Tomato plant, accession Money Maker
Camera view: horizontal (90 deg, fisheye); turntable rotation: 120 degrees
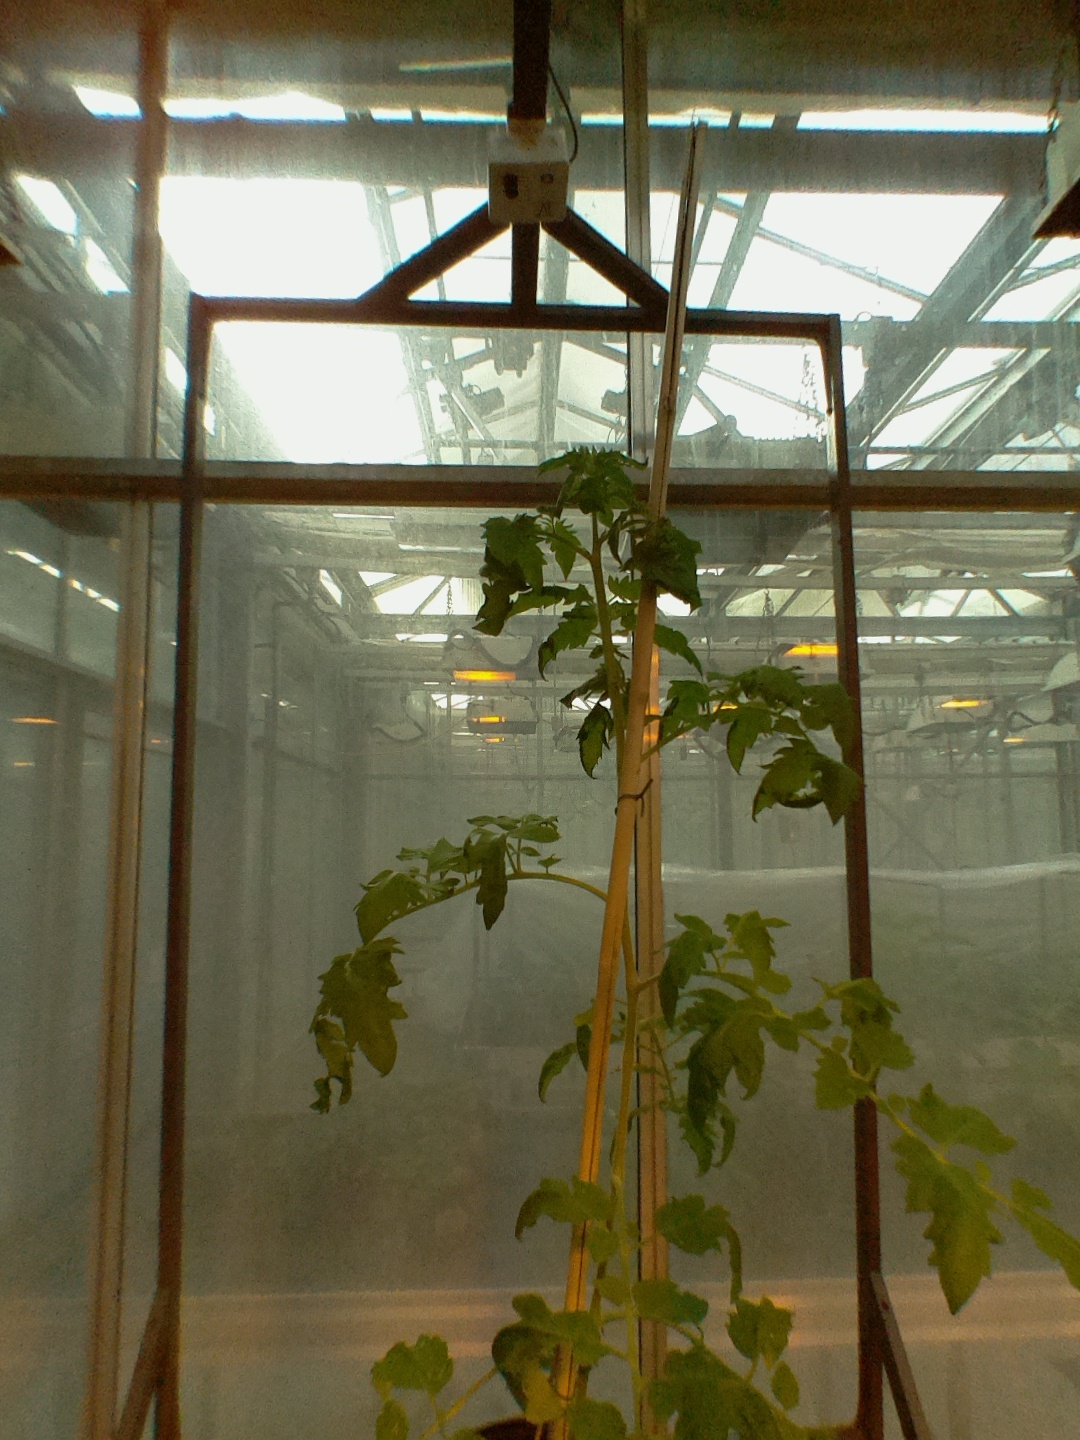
BBCH growth stage 20: First Side shoot start formed